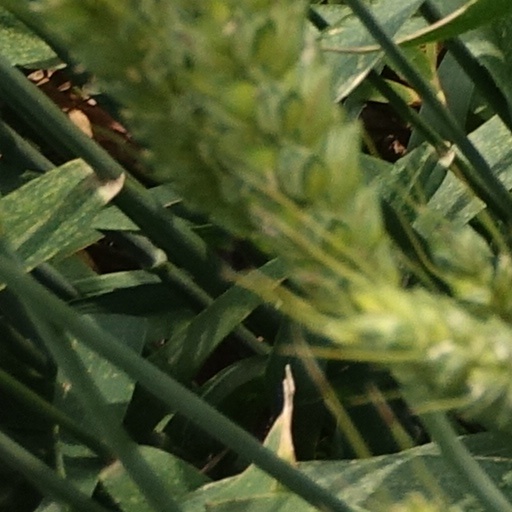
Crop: wheat